Three Bold Siblings

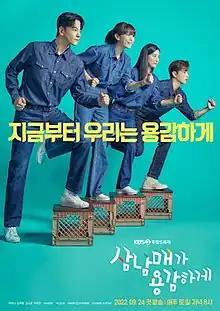
Promotional poster

Three Bold Siblings is a 2023 South Korean television series starring Lee Ha-na, Lim Ju-hwan, Lee Tae-sung, Kim Seung-soo, Kim So-eun and Lee You-jin. It premiered on KBS2 on September 24, 2022, and aired every Saturday and Sunday at 20:00 (KST).